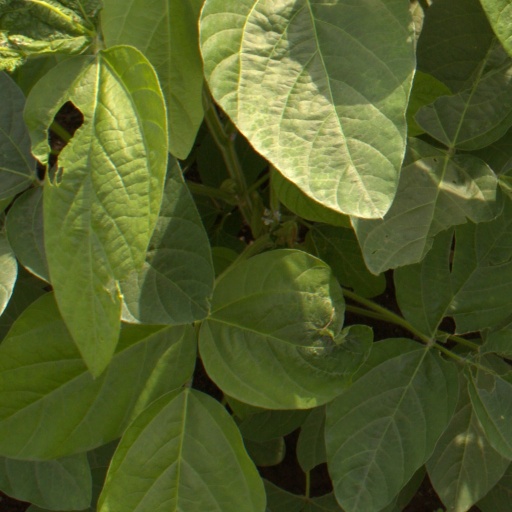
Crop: soybean